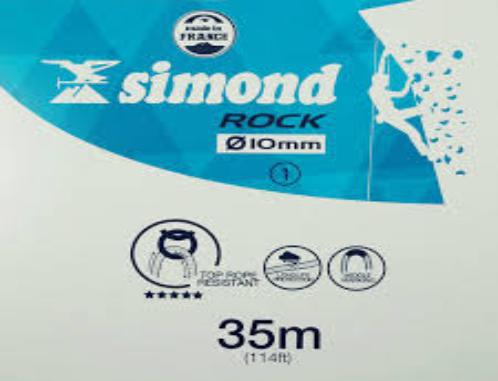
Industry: Clothes